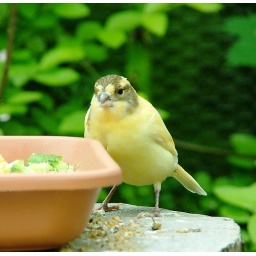
This little bird was in the free flying bird house in Williamson park Lancaster